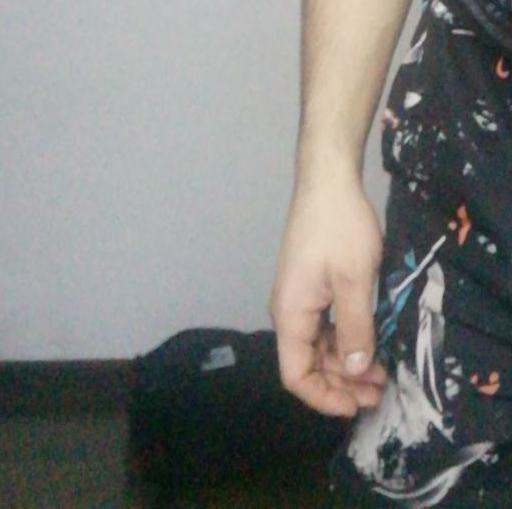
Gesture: no_gesture